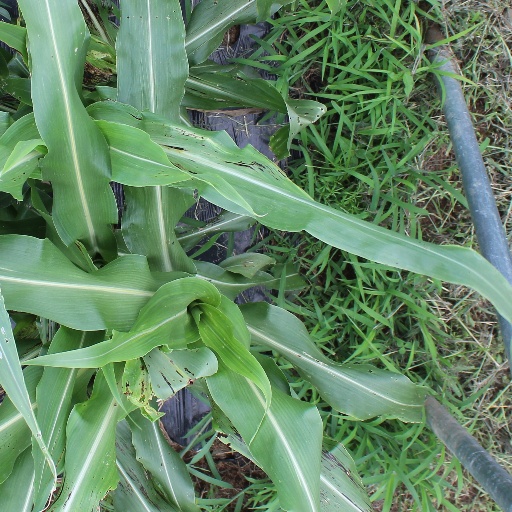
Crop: sorghum